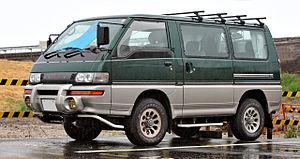
Le Mitsubishi Delica est une automobile produite par le constructeur Mitsubishi sous cinq générations depuis 1967. De 1967 à 2007, elle a été une camionnette. La cinquième mouture de 2007 est devenue un monospace.